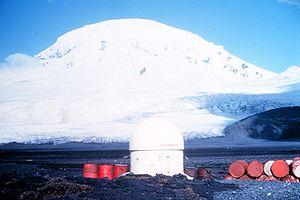
Le Big Ben, aussi appelé mont Kaiser Wilhelm, est un massif volcanique d'Australie situé sur l'île Heard, dans le territoire extérieur des îles Heard-et-MacDonald situé dans le sud de l'océan Indien. Constituant la majorité de l'île Heard et en grande partie recouvert de glaciers, il est couronné par une caldeira en fer à cheval ouverte sur l'océan Indien et contenant le pic Mawson qui, avec 2 745 mètres d'altitude, est le point culminant du massif, de l'île Heard et du pays en tenant compte de la totalité du territoire australien.
Les îles Heard-et-MacDonald, en anglais Heard Island and McDonald Islands, sont un territoire extérieur de l'Australie situé dans le Sud de l'océan indien, sur la plaque antarctique. Il est constitué d'un petit archipel, les îles McDonald, et d'une île isolée, l'île Heard. Situé à 1 473 kilomètres de la Terre d'Enderby, en Antarctique, et à 3 858 kilomètres à l'ouest-sud-ouest du cap Leeuwin, aux deux tiers de la distance entre Madagascar et le continent polaire, le territoire est inhabité et administré par le Department of the Environment and Water Resources. Ces îles d'origine volcanique sont situées sur le plateau de Kerguelen.